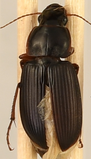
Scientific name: Harpalus pensylvanicus
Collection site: Konza Prairie Agroecosystem NEON (KONA), plot KONA_002